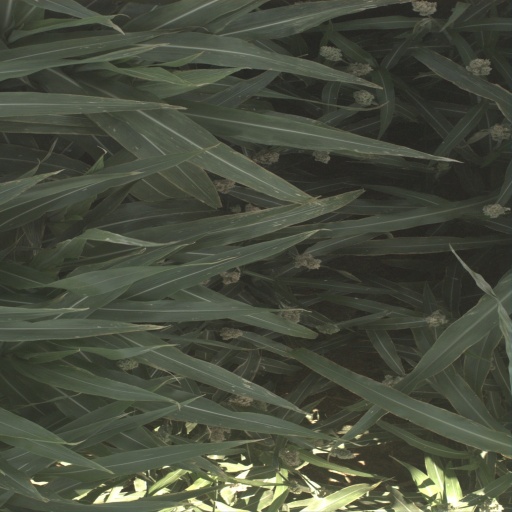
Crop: sorghum